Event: Nepal Earthquake
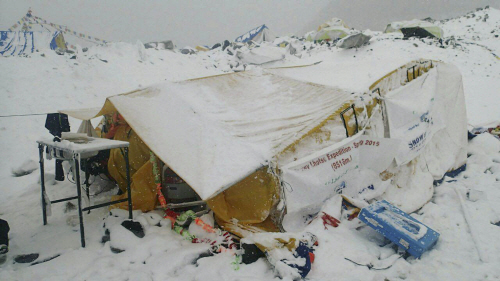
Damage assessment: damage